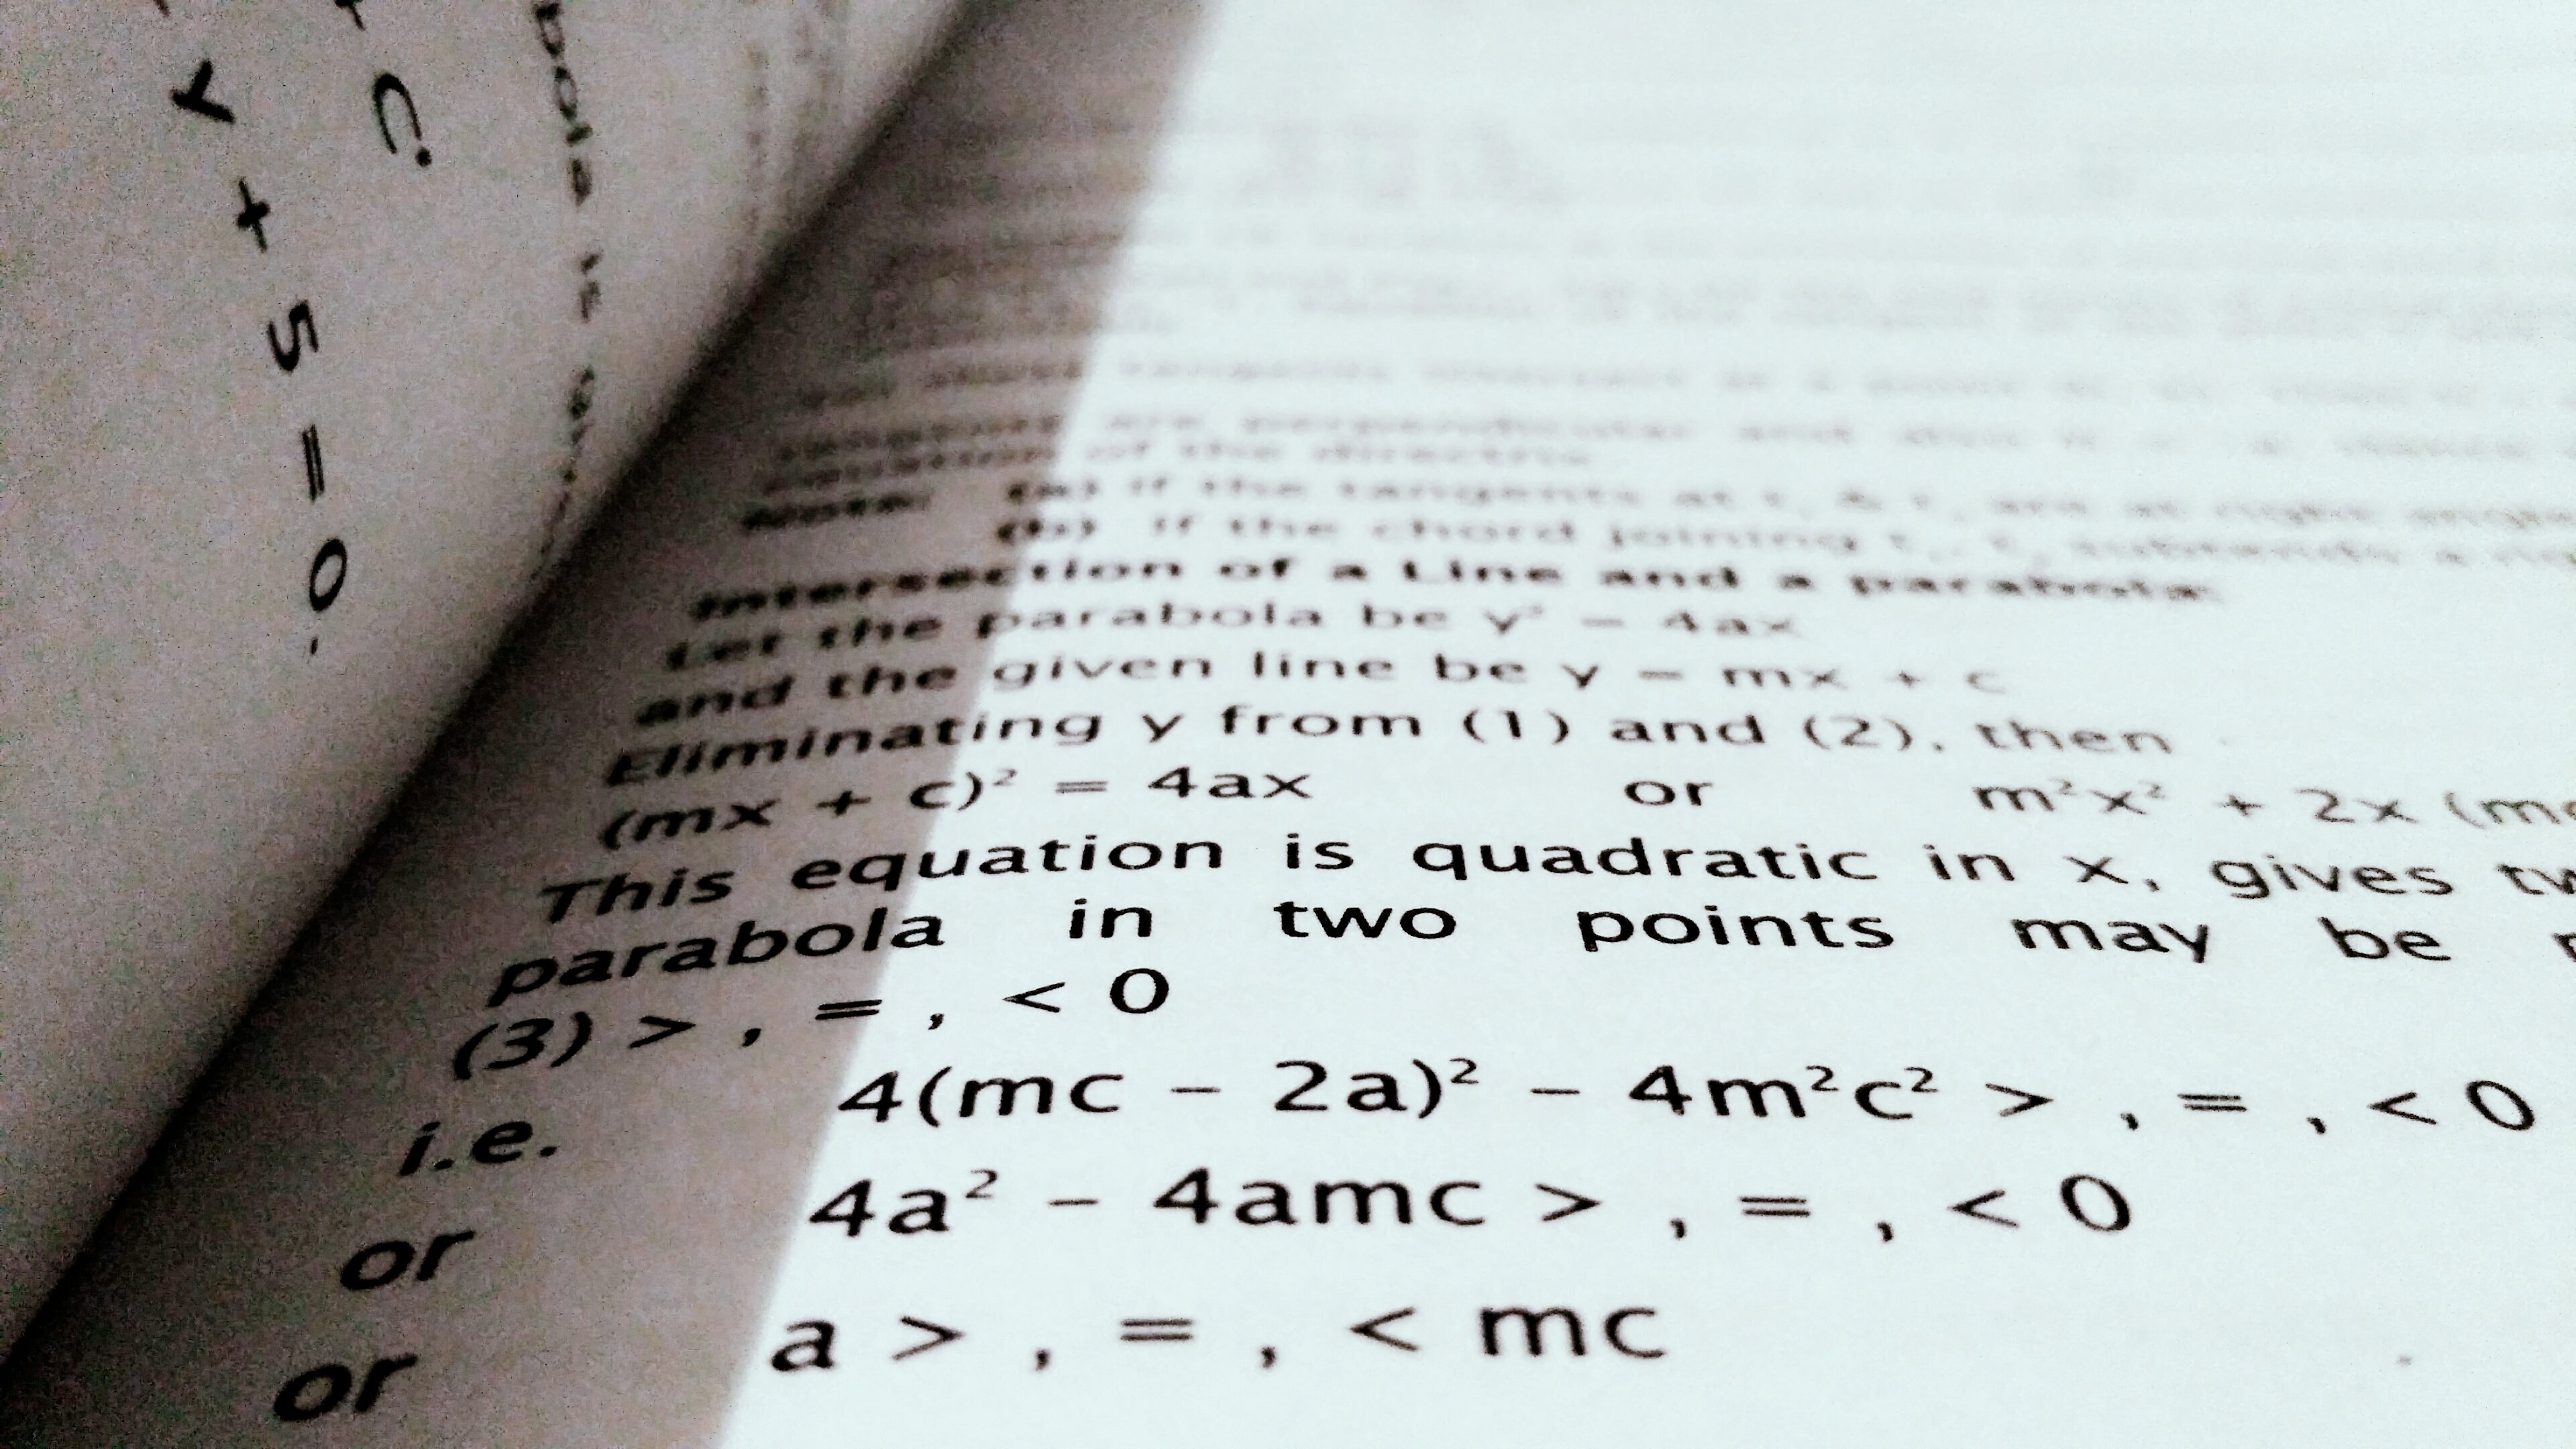
writing, book, blur, black and white, line, business, paper, page, education, close up, brand, font, text, handwriting, mathematics, school, calligraphy, document, capture, shape, emotion, knowledge